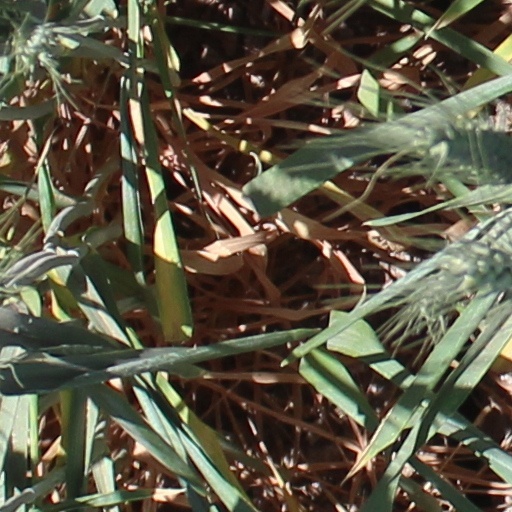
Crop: wheat